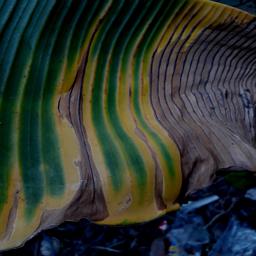
Label: POTASSIUM DEFICIENCY